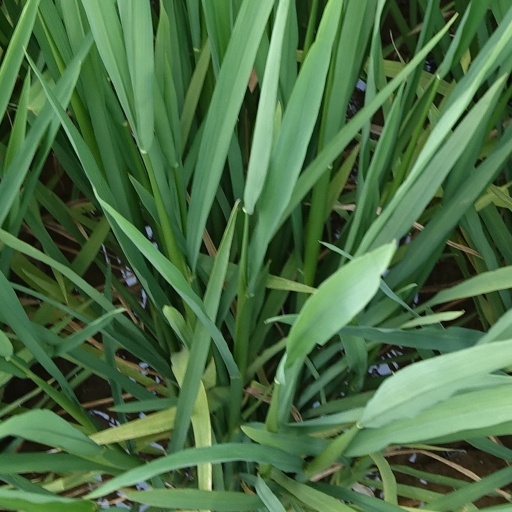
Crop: rice